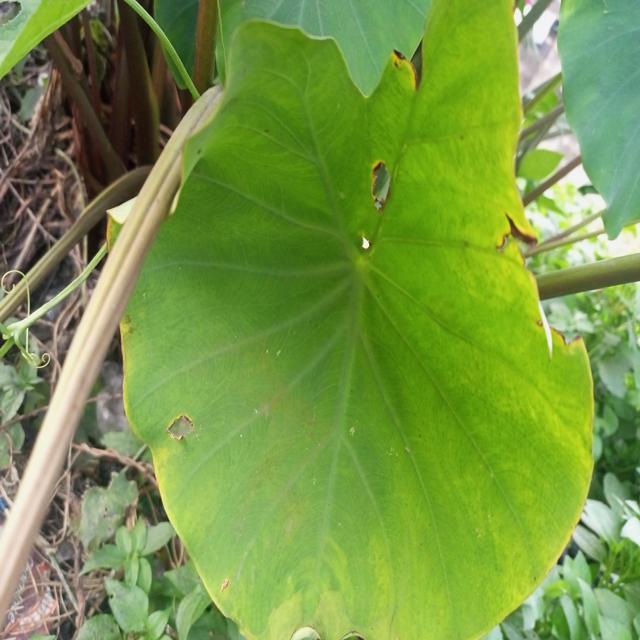
Label: Late_Blight